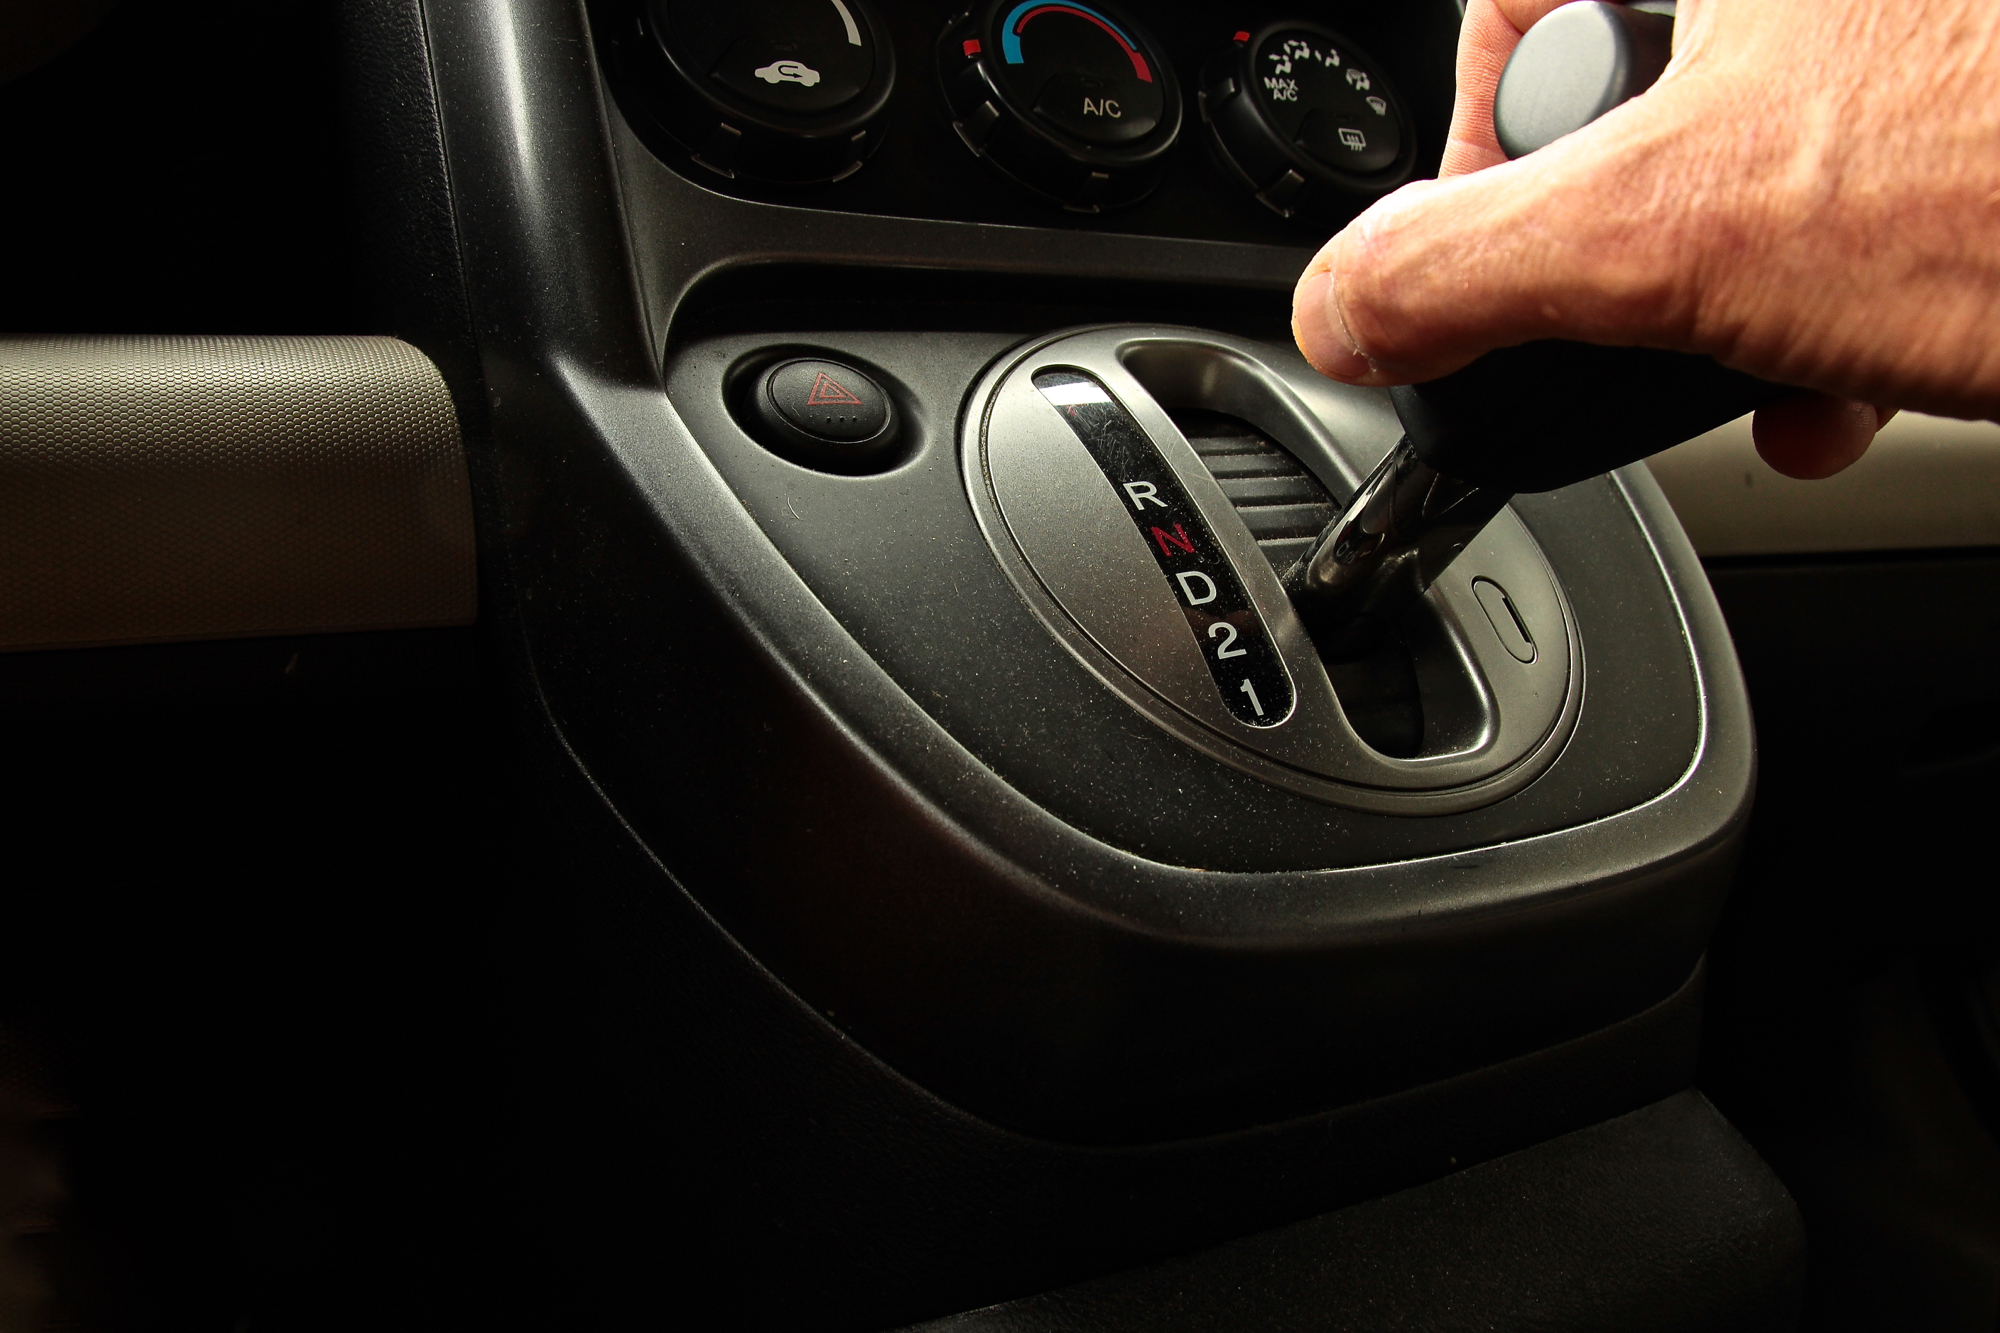
car, wheel, vehicle, steering wheel, sports car, supercar, sedan, 3652015, element, odc, 365the2015edition, city car, day168, day168365, 17jun15, sport utility vehicle, land vehicle, automobile make, automotive exterior, compact car, luxury vehicle, family car, executive car